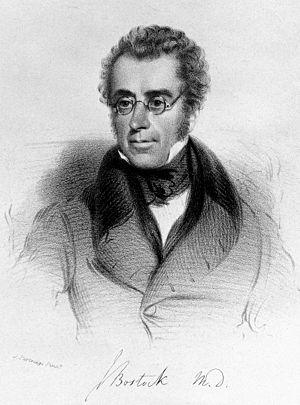
John Bostock, Jr. MD FRS est un médecin, scientifique et géologue anglais de Liverpool.